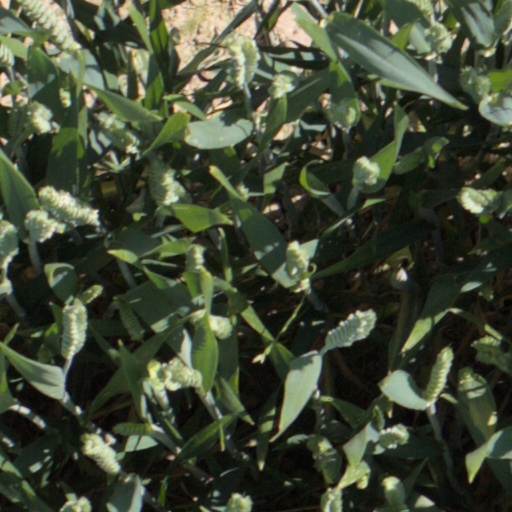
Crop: wheat